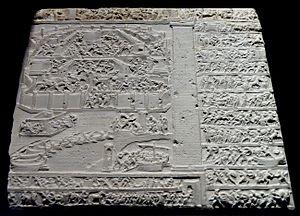
Table iliaque